Filton Abbey Wood railway station

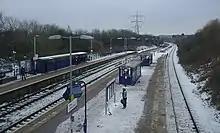
Snowy conditions in 2010, showing the three platforms, with the newest platform on the right.

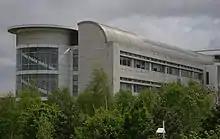
Filton Abbey Wood was constructed for ease of access of workers at MoD Abbey Wood, which is next to the station.

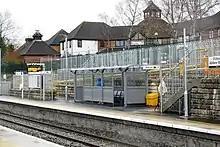
Platform 4 which was added in 2018

In the early 1990s, the Ministry of Defence procurement division was consolidated into a major office development in Filton, known as MoD Abbey Wood. As part of this development, a new station was built in Filton, primarily to serve the MoD workers. Construction began in 1995, and cost £1,400,000. The station, named Filton Abbey Wood, was opened to the public on 11 March 1996 and officially opened on 19 March by Minister for Transport Steven Norris MP and the Chair of Avon County Council. Shortly after the station was opened, the county of Avon was disbanded, with the Filton region now governed by South Gloucestershire council.